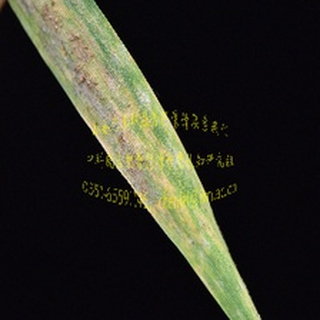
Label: wheat_mildew